Akhal-Teke

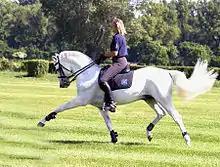
Akhal-Teke under saddle

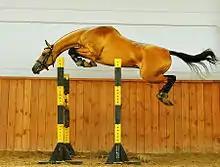
Free jumping Akhal-Teke

The Akhal-Teke, due to its natural athleticism, can be a sport horse, good at dressage, show jumping, eventing, racing, and endurance riding. A noted example was the Akhal-Teke stallion, "Absent", who won the Grand Prix de Dressage at the 1960 Summer Olympics in Rome, while being ridden by Sergei Filatov. He went again with Filatov to win the bronze individual medal in Tokyo in the 1964 Summer Olympics, and won the Soviet team gold medal under Ivan Kalita at the 1968 Summer Olympics in Mexico City. However, by today's studbook standards he wouldn't be admitted as Akhal-Teke, owing to the Thoroughbred ancestry of his dam Bakkara.